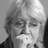
Emotion: sad